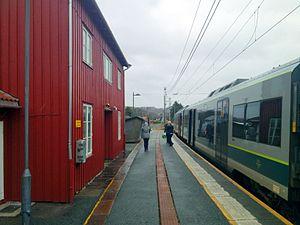
La gare d'Ogna est une gare ferroviaire norvégienne de la ligne de Jær, située au village d'Ogna, sur la commune d'Hå.